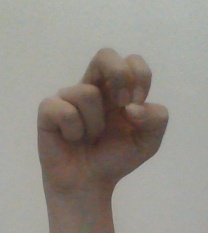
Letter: gaaf